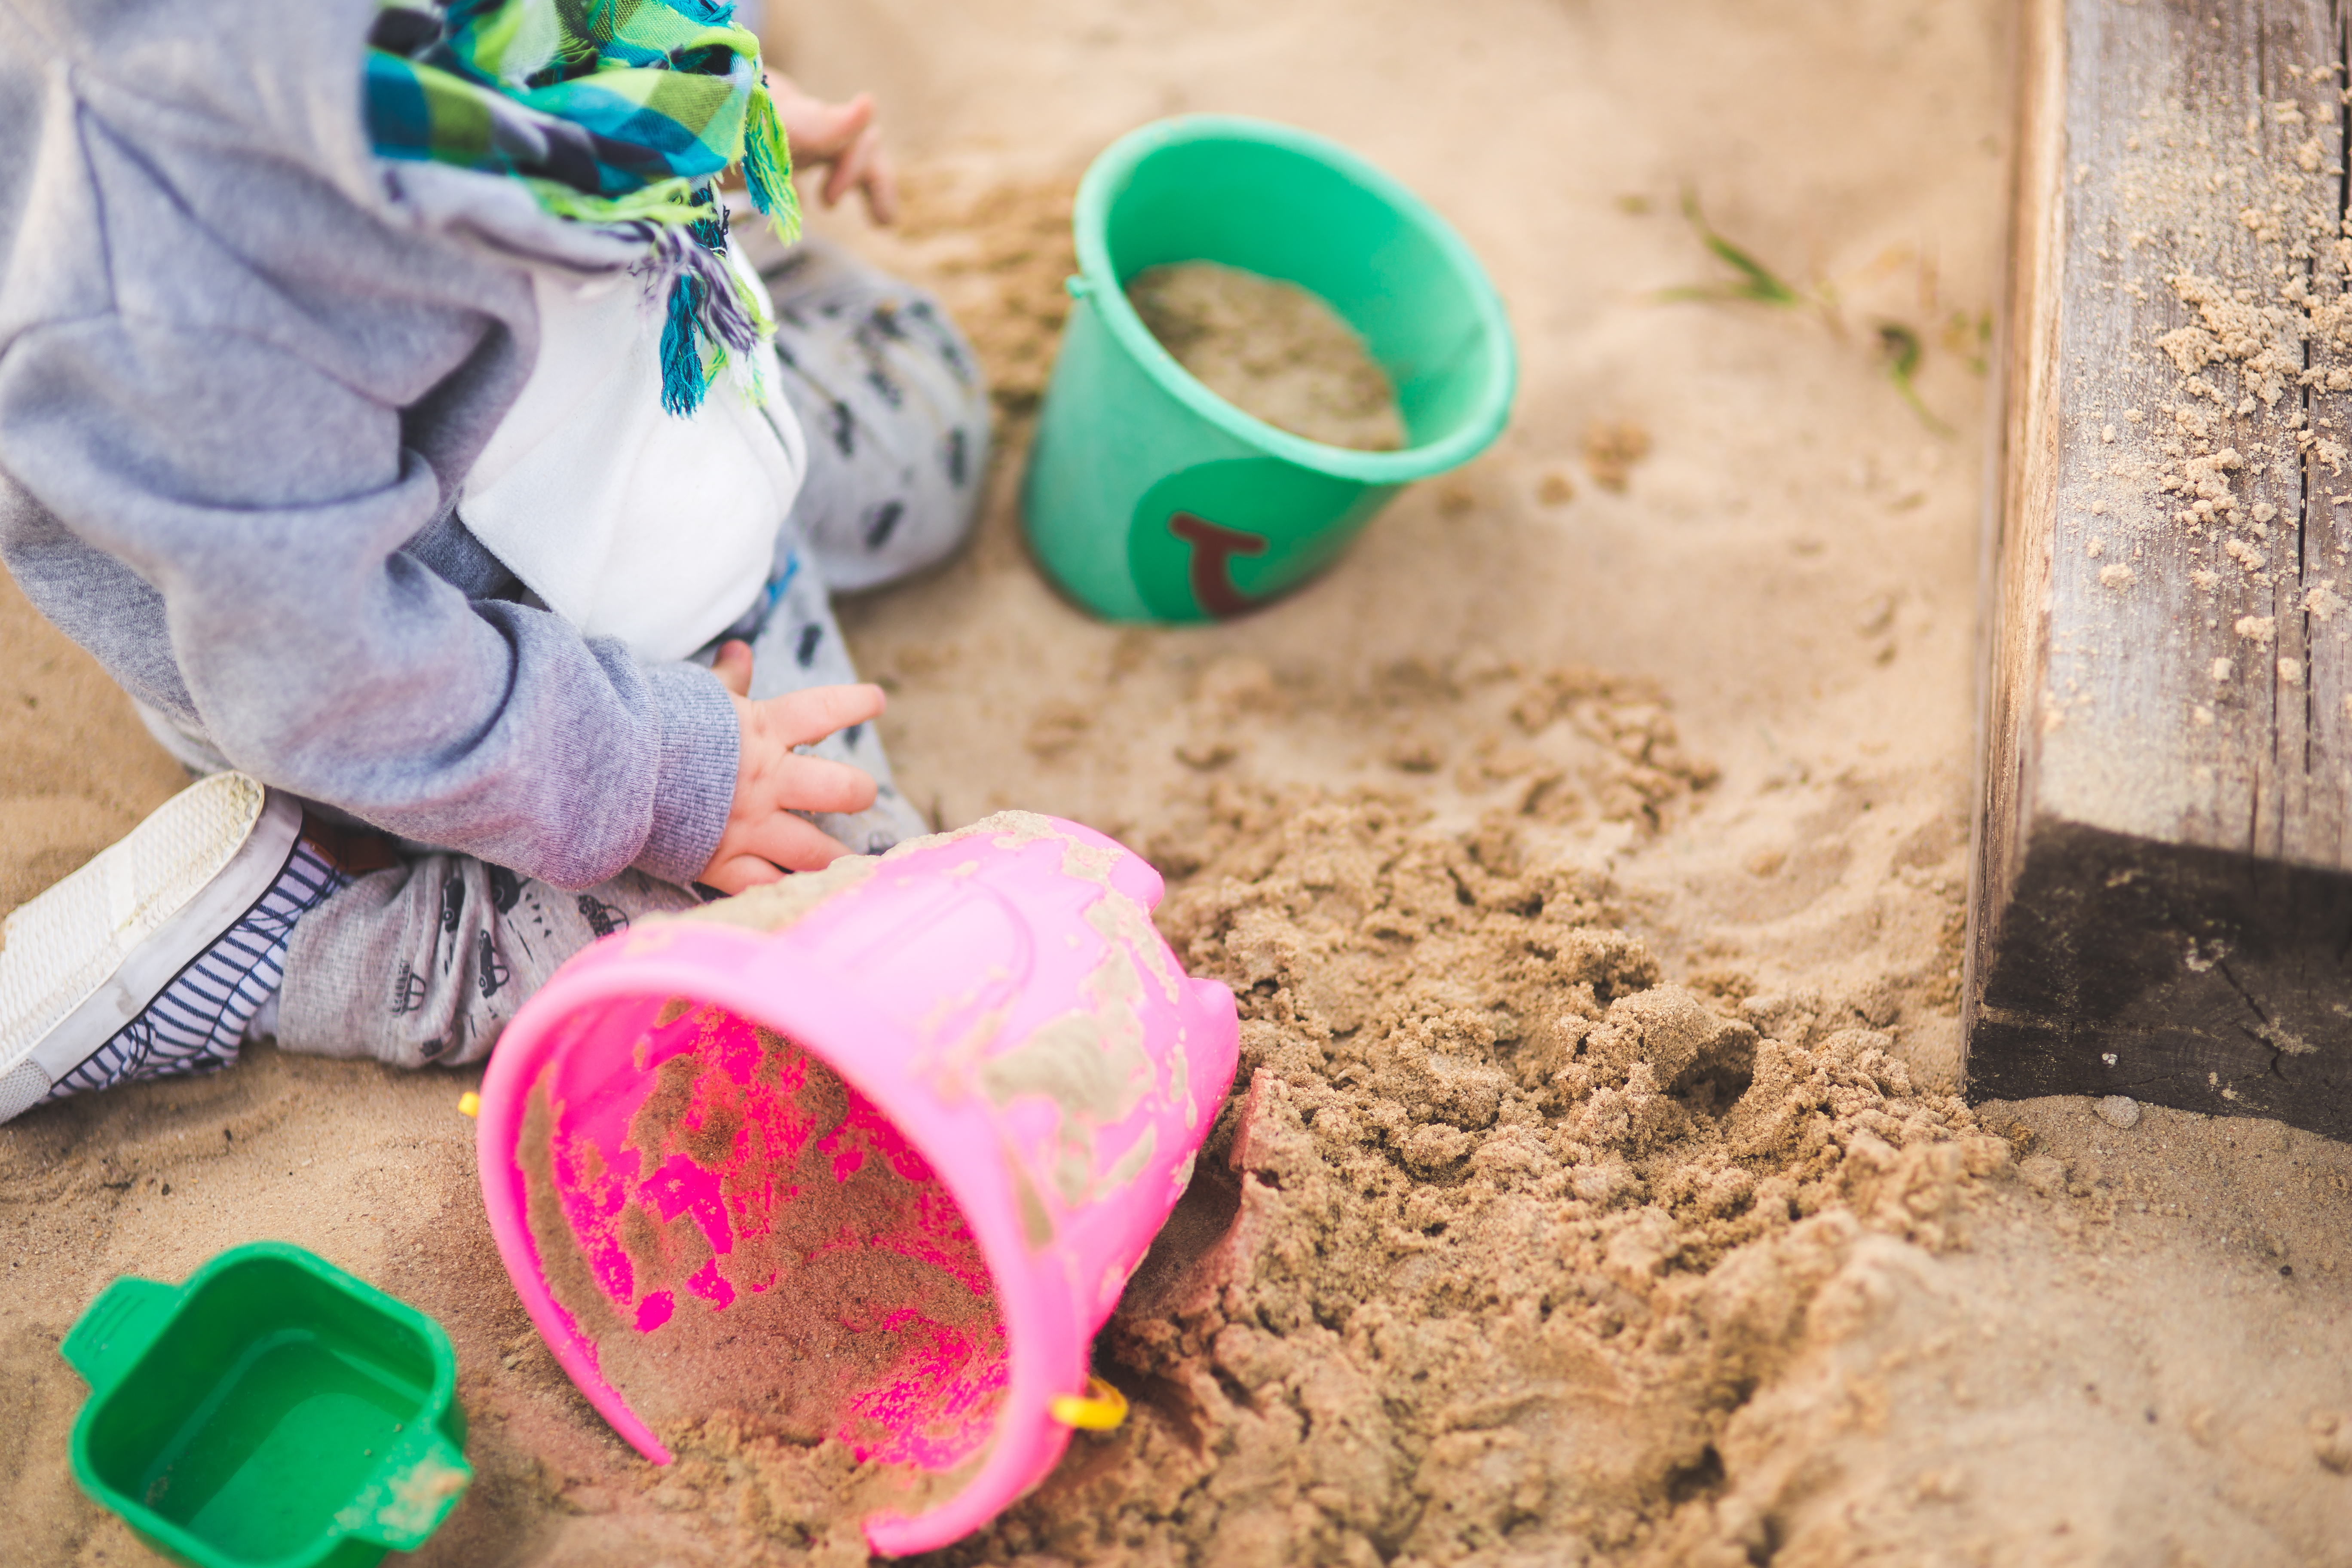
outdoor, sand, play, boy, kid, summer, young, food, child, playing, childhood, son, outside, fun, playground, little, toys, kindergarten, sandbox, sandpit